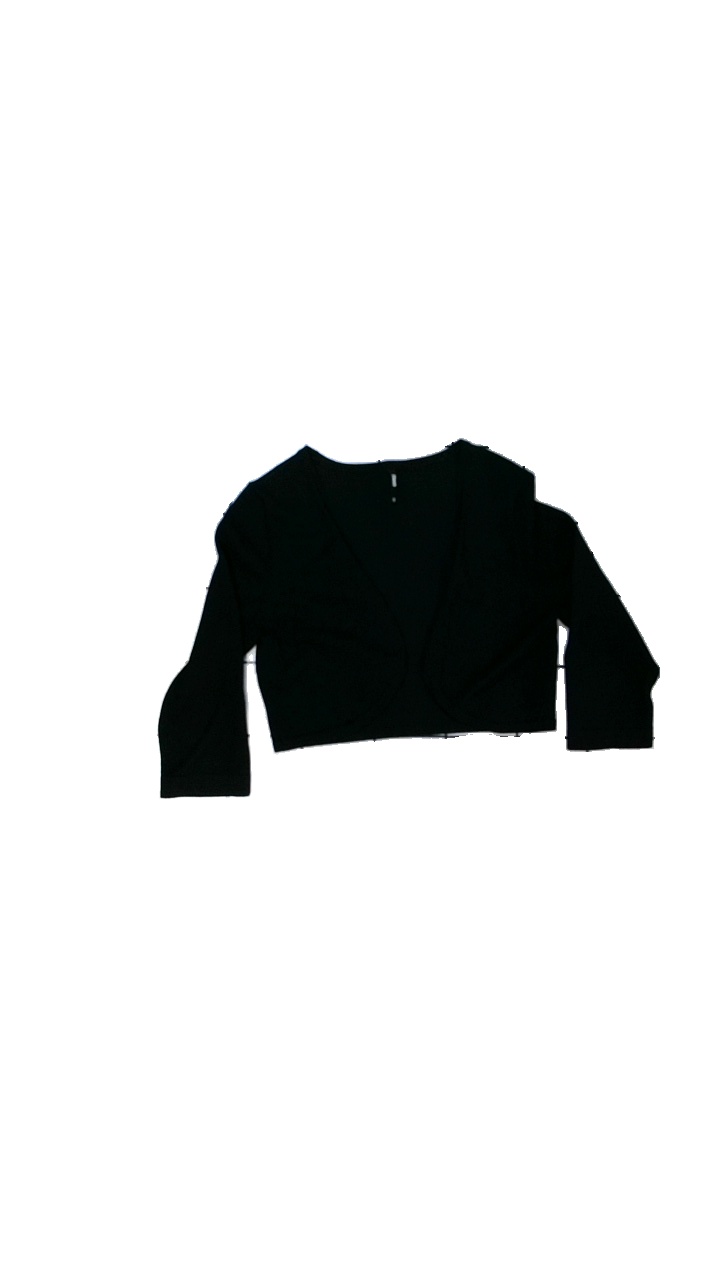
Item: Cardigan (Ladies)
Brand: Flash
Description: Black bolero
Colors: Black
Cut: Cropped, Tight
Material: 82% viscose, 18% elastane
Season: All
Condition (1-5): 5
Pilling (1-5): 5
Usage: Reuse
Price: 50-100